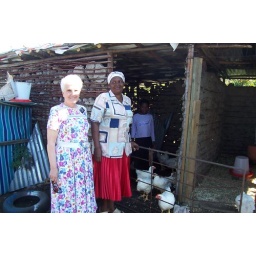
Rosella and Mama standing in front of unfinished chicken coop.